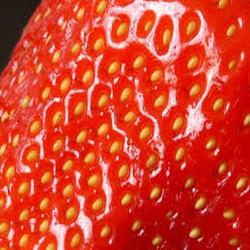
Label: Strawberry